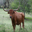
Label: cattle